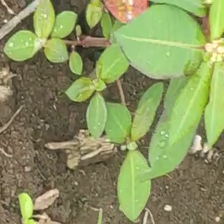
Weed species: Moti_dudhi(Euphorbia_geneculata_L)